Tamar of Georgia

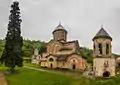
The Gelati Monastery, a UNESCO World Heritage Site, is a presumptive burial place of Queen Tamar.

Georgia's political and cultural exploits of Tamar's epoch were rooted in a long and complex past. Tamar owed her accomplishments most immediately to the reforms of her great-grandfather David IV (r. 1089–1125) and, more remotely, to the unifying efforts of David III and Bagrat III who became architects of a political unity of Georgian kingdoms and principalities in the opening decade of the 11th century. Tamar was able to build upon their successes. By the last years of Tamar's reign, the Georgian state had reached the zenith of its power and prestige in the Middle Ages. Tamar's realm stretched from the Greater Caucasus crest in the north to Erzurum in the south, and from the Zygii in the northwest to the vicinity of Ganja in the southeast, forming a pan-Caucasian empire, with the loyal Zachariad regime in northern and central Armenia, Shirvan as a vassal and Trebizond as an ally. A contemporary Georgian historian extols Tamar as the master of the lands "from the Sea of Pontus [i.e., the Black Sea] to the Sea of Gurgan [i.e., the Caspian Sea], from Speri to Derbend, and all the Hither and the Thither Caucasus up to Khazaria and Scythia."